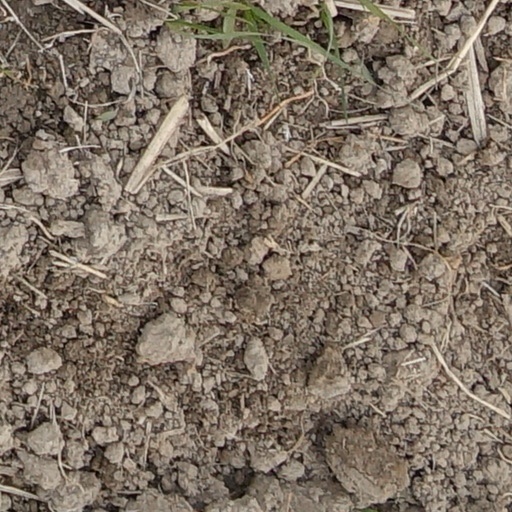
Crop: wheat